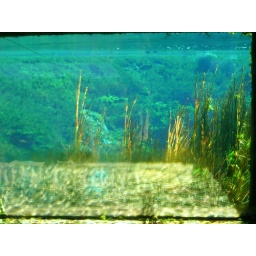
it's the clearest, purest water on the planet, bar maybe some under the antarctic ice shelf